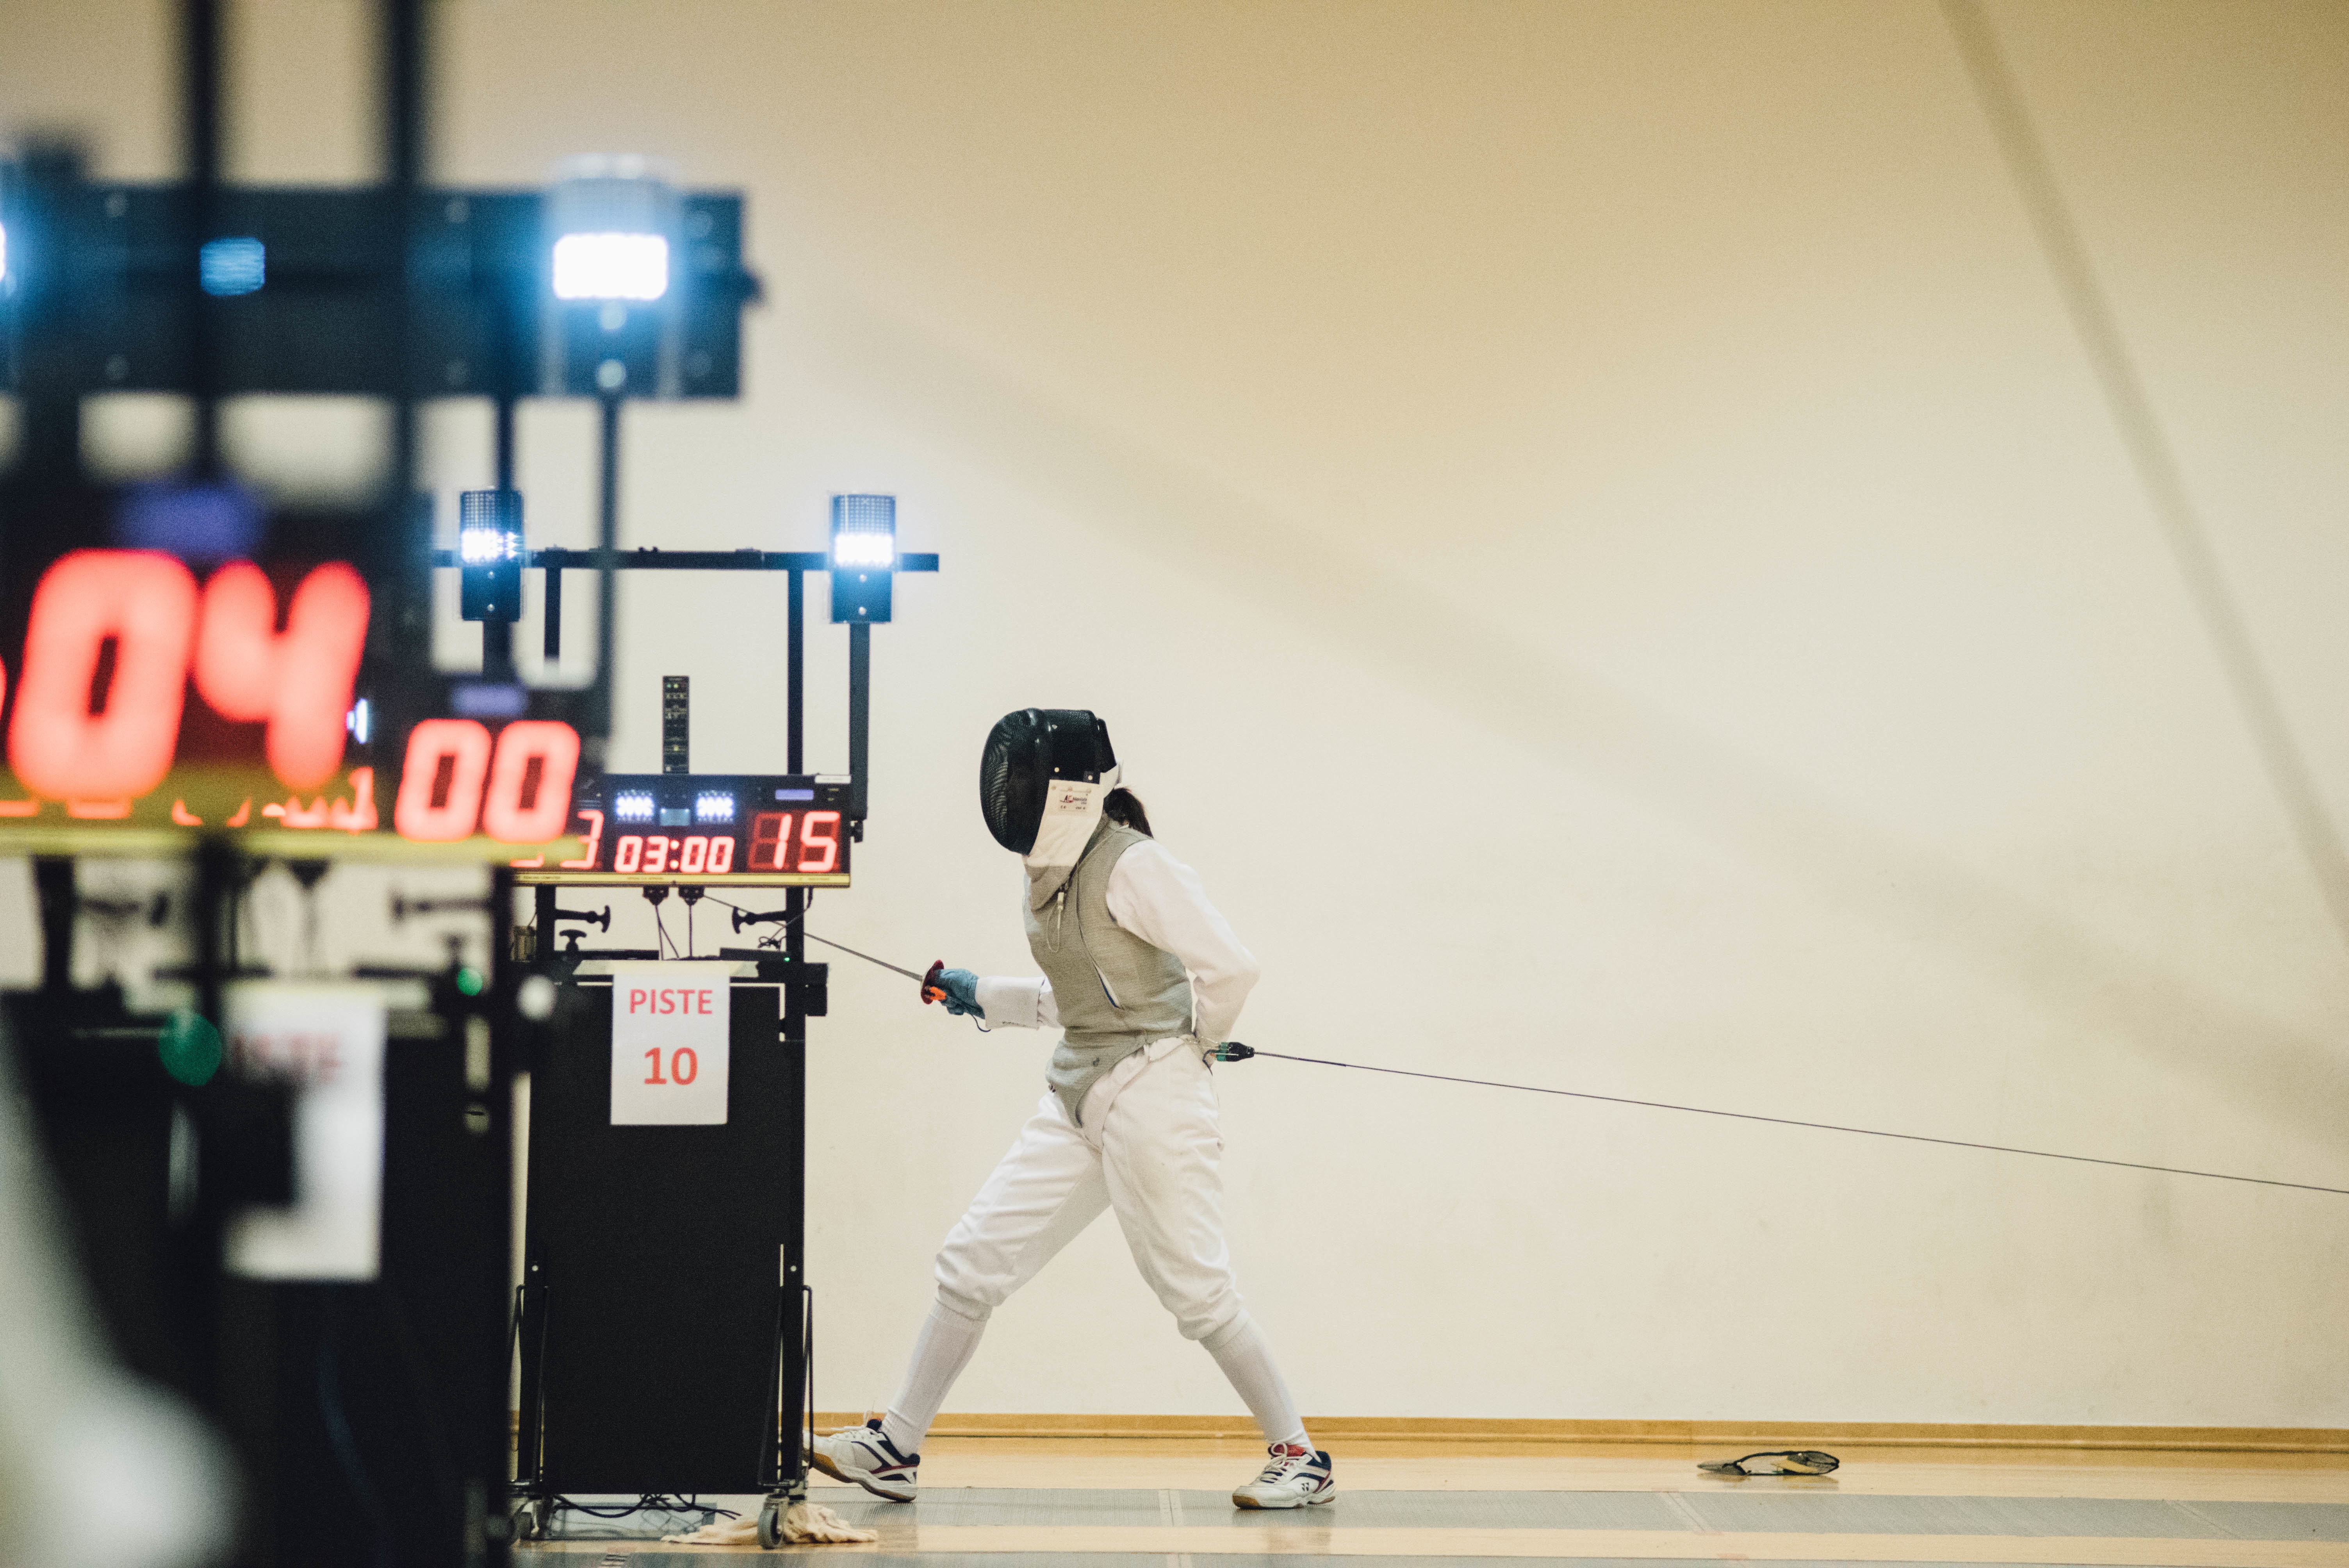
person, time, cable, fencing, sports, match, foil, weapon combat sports, fencing weapon